Överkalix study

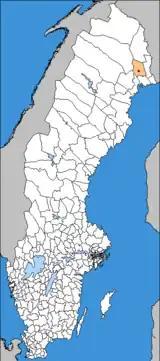
Location of Överkalix, Sweden

The Överkalix study was a study conducted on the physiological effects of various environmental factors on transgenerational epigenetic inheritance. The study was called ""Cardiovascular and diabetes mortality determined by nutrition during parents’ and grandparents’ slow growth period"" and was published in the journal "European Journal of Human Genetics" in 2002. The study was conducted utilizing historical records, including harvests and food prices, in Överkalix, a small isolated municipality in northeast Sweden. Mortality risk ratios (RR) on children and grandchildren were determined based on available food supply, as indicated by these historical data.